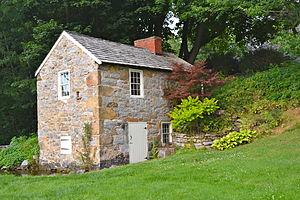
Guilford Township est un township qui s'étend du centre à l'est du comté de Franklin, en Pennsylvanie, aux États-Unis. En 2010, il comptait une population de 14 531 habitants.